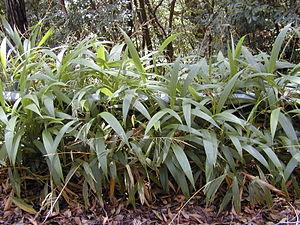
Setaria est un genre de plantes monocotylédones de la famille des Poaceae, présent dans toutes les régions tempérées et tropicales du monde.